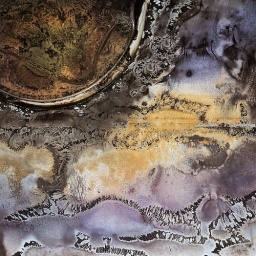
remnants of a car engulfed in flame (gas tank door upper left)